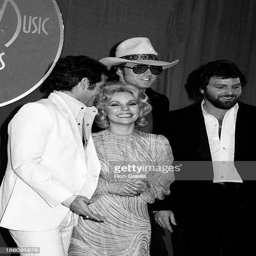
country artist and singer attending